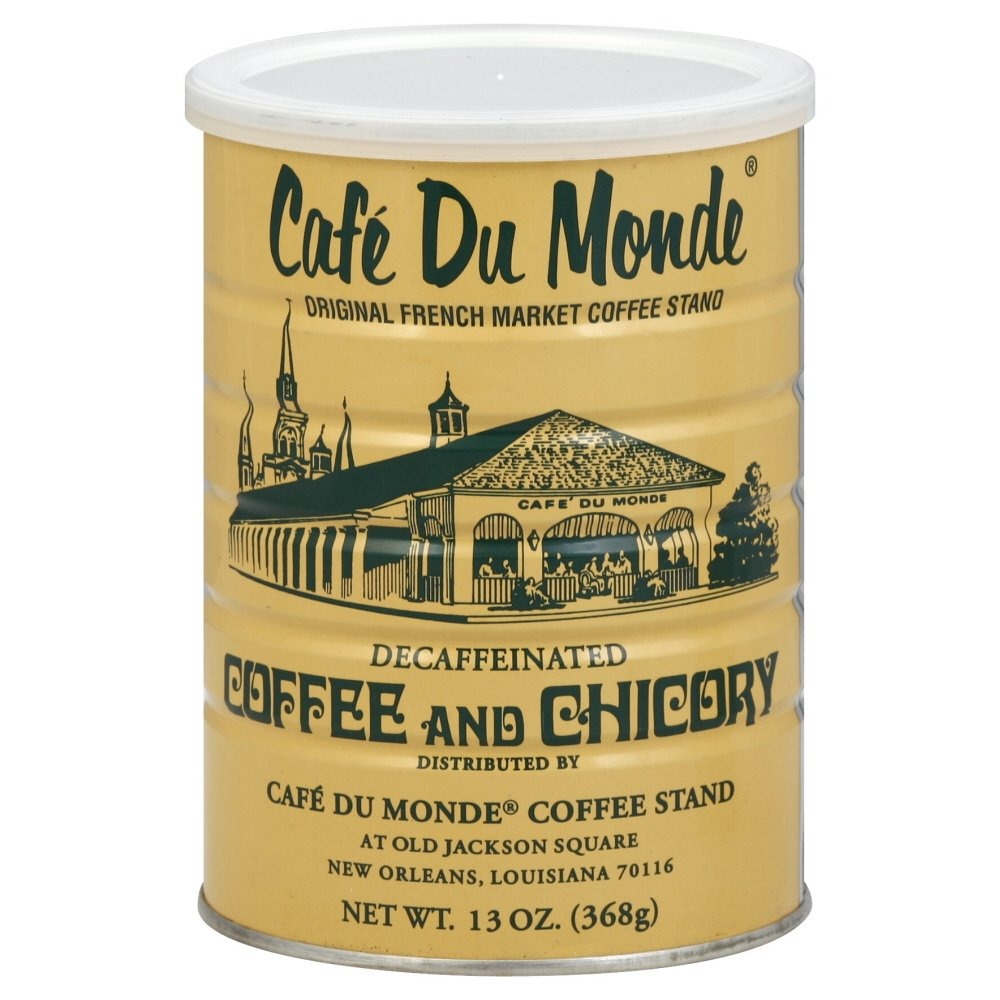
Item Name: Cafe Du Monde Coffee and Chicory Decaffeinated, 13 Ounce
Bullet Point 1: Available in regular and decaffeinated, Chocolaty flavor perfect any time of day, Serve with your favorite pastry
Bullet Point 2: 13 Ounce Coffee Can
Bullet Point 3: We use an Ethyl Acetate process to decaffeinate the coffee used in our
Bullet Point 4: blend of Coffee and Chicory. Ethyl Acetate is a natural chemical found
Bullet Point 5: in many fruits.
Value: 13.0
Unit: Ounce

Price: 13.95